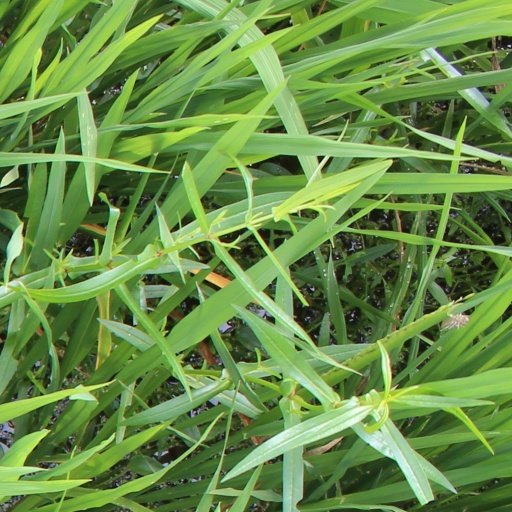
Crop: rice